Danganronpa

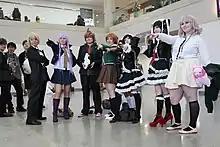
Cosplay of the series has been popular due to the characters' distinctive traits.

"USGamer" claimed that the popularity behind "Danganronpa" not only comes from the plot and gameplay but also the "zany, multifaceted characters" who are both expressive and distinctive. The tension provoked by the trials was said to be the most important part of the gameplay, as the player feels confused about what character could have been the murderer of a case. "Hardcore Gamer" said the game has an "uncanny ability to leave its players slack-jawed at the sights of the unraveling plot points." "Destructoid" praised its art style and well thought out story. The media focused on the art style and character designs, which they felt helped to easily tell apart characters and enjoy their interactions with leads. A major praise in regards to the narrative are the twists revealed through class trial like Nagito Komaeda's true character in "Goodbye Despair" or Kaede Akamatsu's last action in "Killing Harmony". This also led to articles focused on the game's strongest characters based on intelligence or major role in the series. However, the trials have often received criticism for being easy to solve. The latest game, "Killing Harmony", attracted divisive comments from fans due to its ending which involves the characters being aware of their fictional nature and the emotional catharisis they have suffered as a result of the series' popularity.